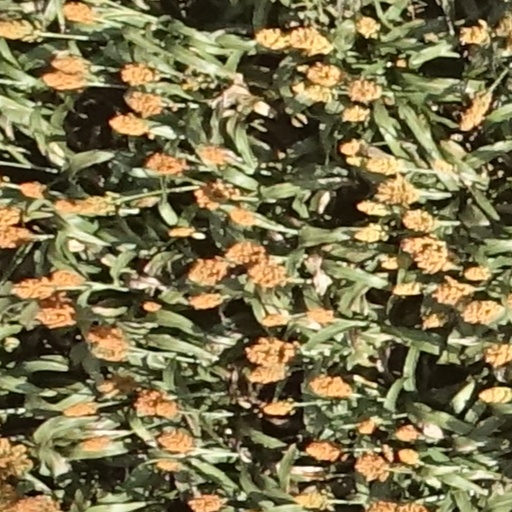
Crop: sorghum